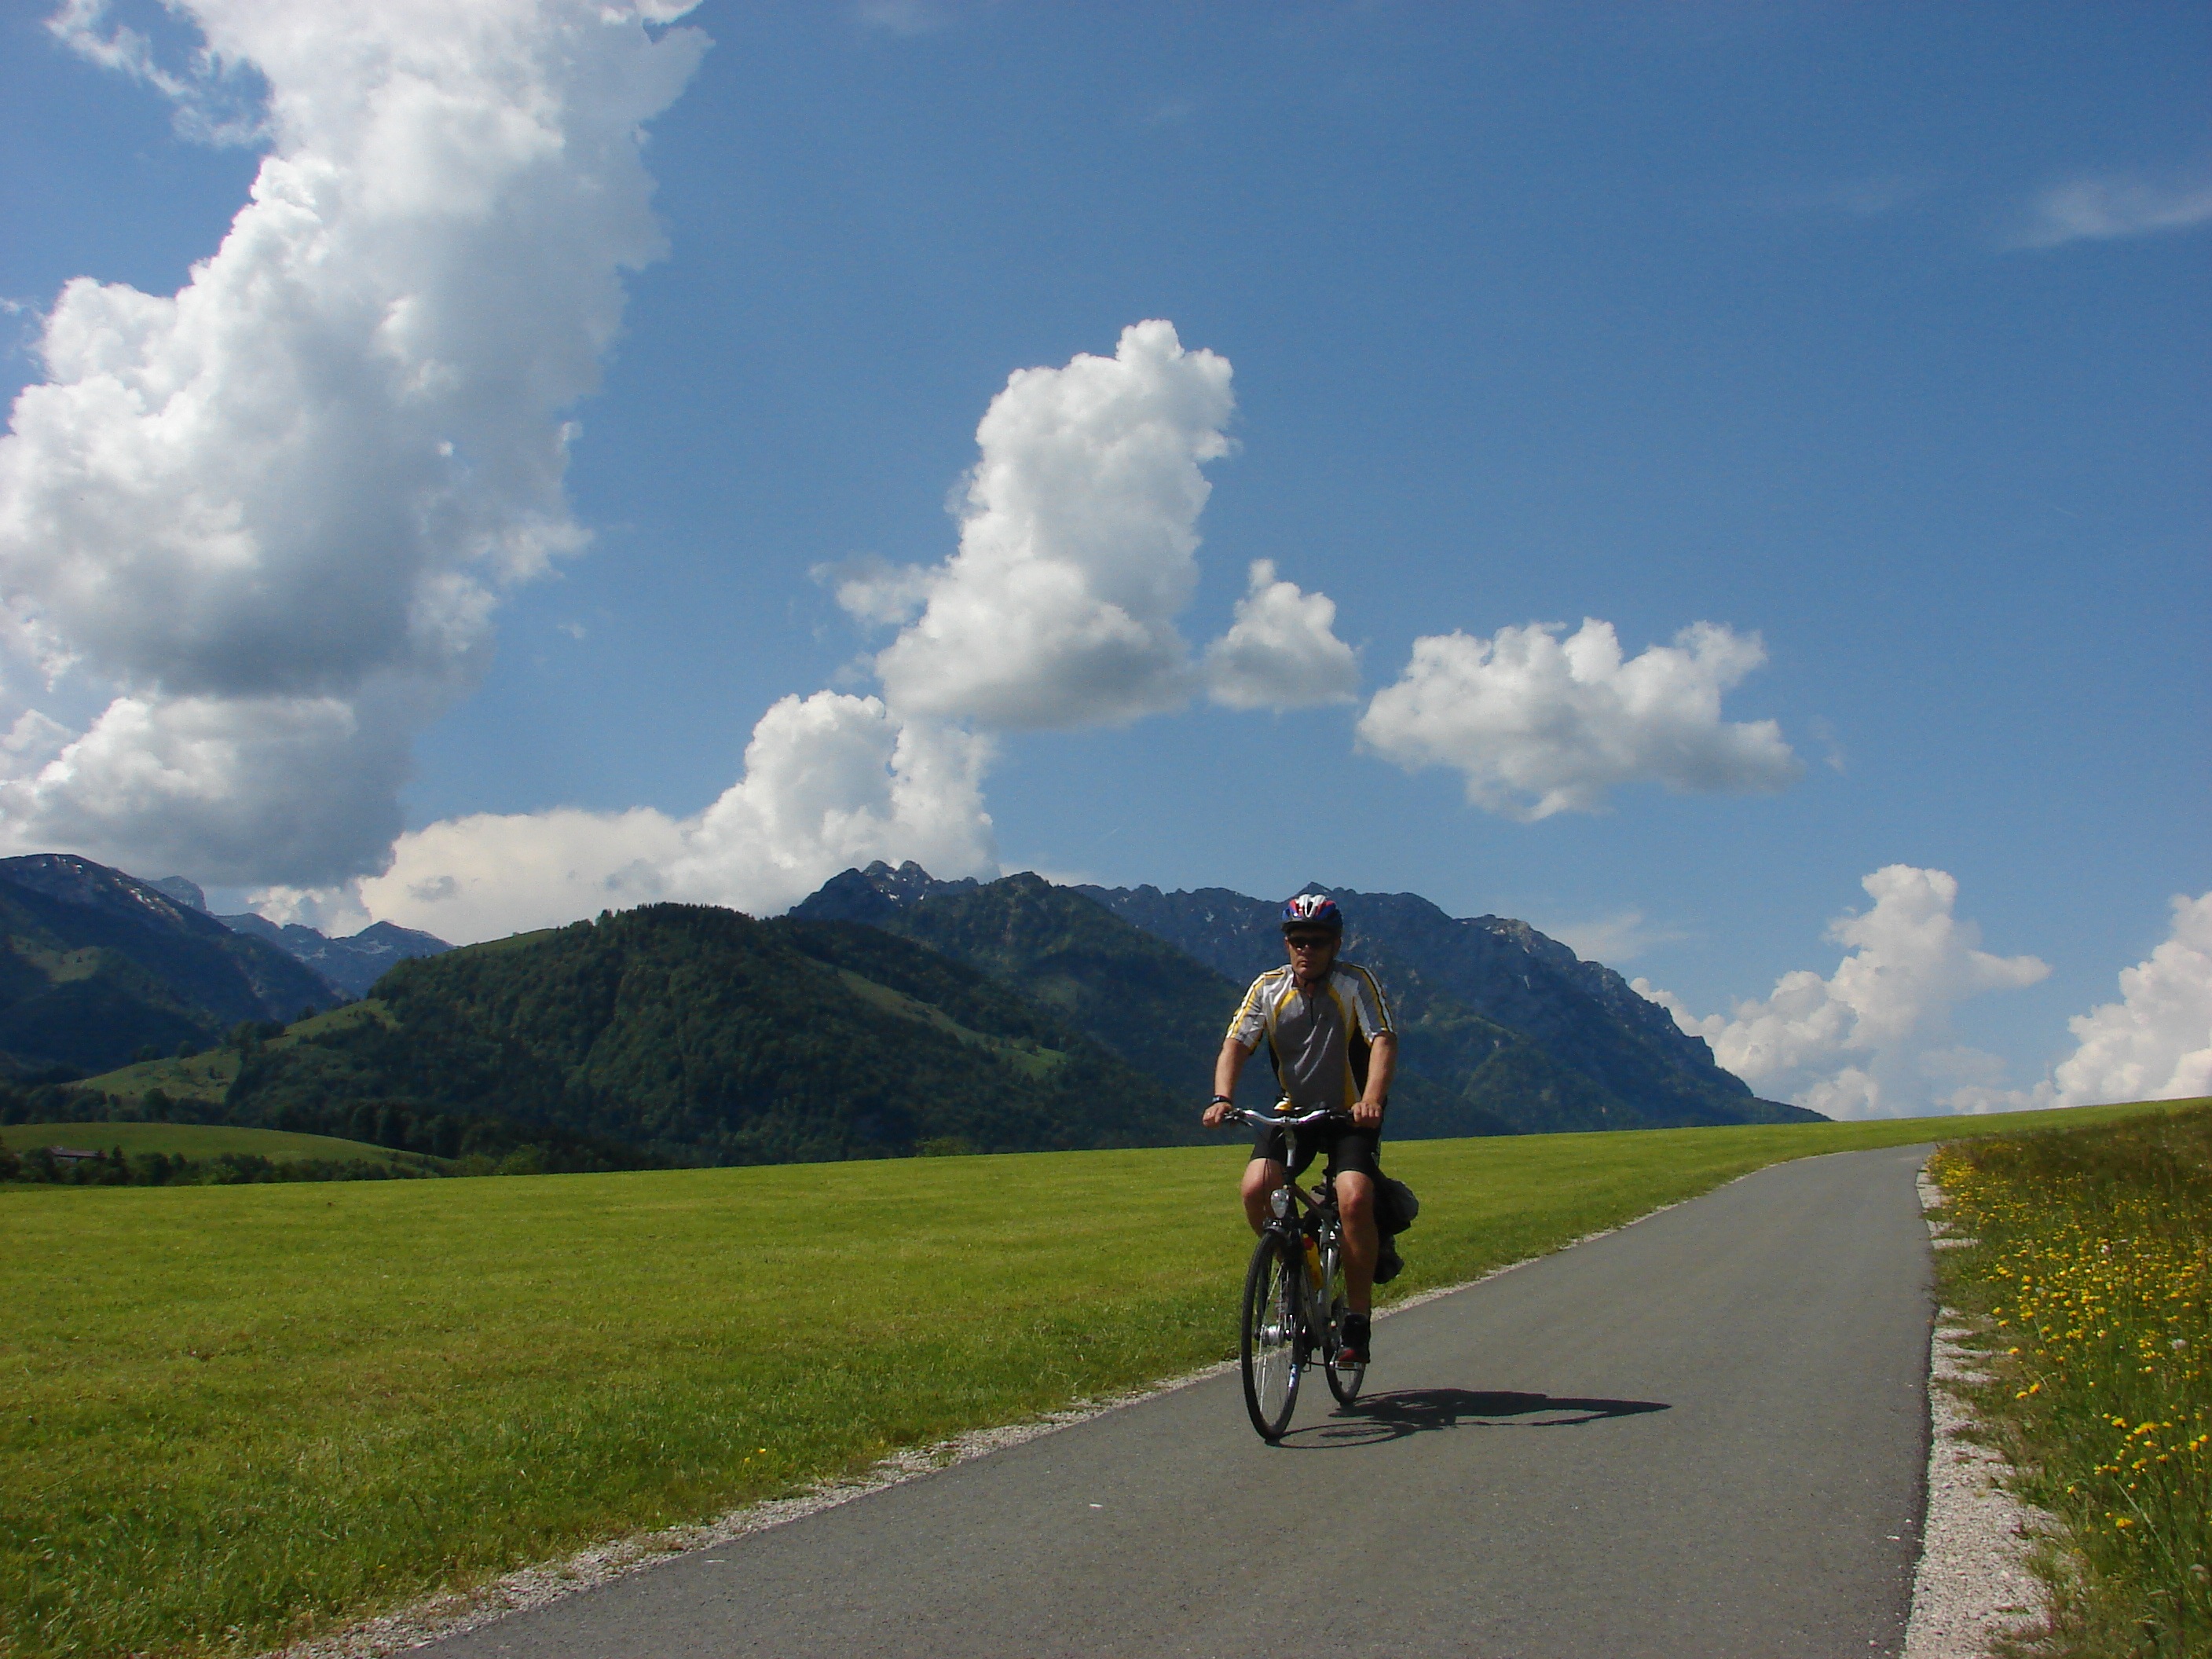
mountain, cloud, wheel, hill, bicycle, bike, mountain range, recreation, vehicle, extreme sport, sports equipment, mountain bike, cycling, sports, alps, bicycles, cyclists, two wheeled vehicle, bicycle tour, bike trip, outdoor recreation, atmosphere of earth, mountainous landforms